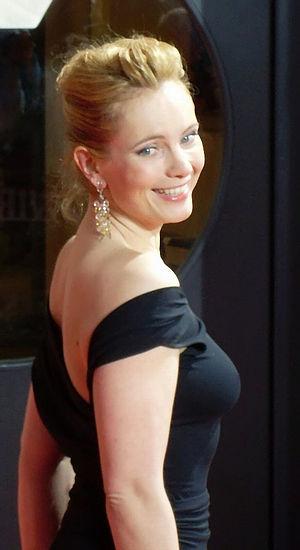
Nadja Uhl est une actrice allemande.